Propaganda

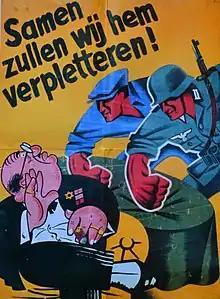
Nazi Propaganda poster of 27th SS Volunteer Division Langemarck with anti-semitic title: "Together we will crush him!".

Propaganda is communication that is primarily used to influence or persuade an audience to further an agenda, which may not be objective and may be selectively presenting facts to encourage a particular synthesis or perception, or using loaded language to produce an emotional rather than a rational response to the information that is being presented. Propaganda can be found in a wide variety of different contexts.